Petre P. Carp

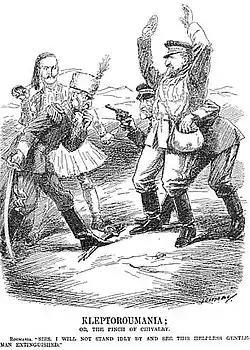
"Kleptoroumania": Carol I "stealing" Southern Dobruja from Ferdinand I of Bulgaria, "Punch" cartoon (August 6, 1913)

In December 1910, Brătianu relinquished government. Carp was again appointed Premier and Minister of Finance, in what was to be his last presence in government. Under Carp, Alexandru Marghiloman took over as Minister of the Interior. The elections of February 1911, coordinated by Marghiloman, were allegedly carried out with widespread intimidation and fraud. Reportedly, the Minister initially negotiated with the PNL and Take Ionescu, offering 55 seats to the opposition, but, being refused, allowed them only 42 seats at the vote count. The events only escalated Carp's conflict with Ionescu. The Conservative-Democrat leader stated that the new administration was illegitimate in front of both country and Crown.